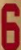
Number: 6